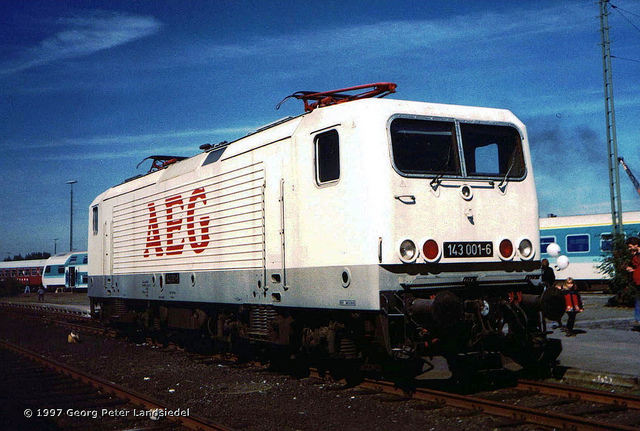
The train car is used as an office by railroad personnel.

A white train car with AEG on the side stands on a track in the foreground with a lot of other, mainly blue and white, otherwise similar vehicles  at some distance, behind it.

A train that is sitting on a track.